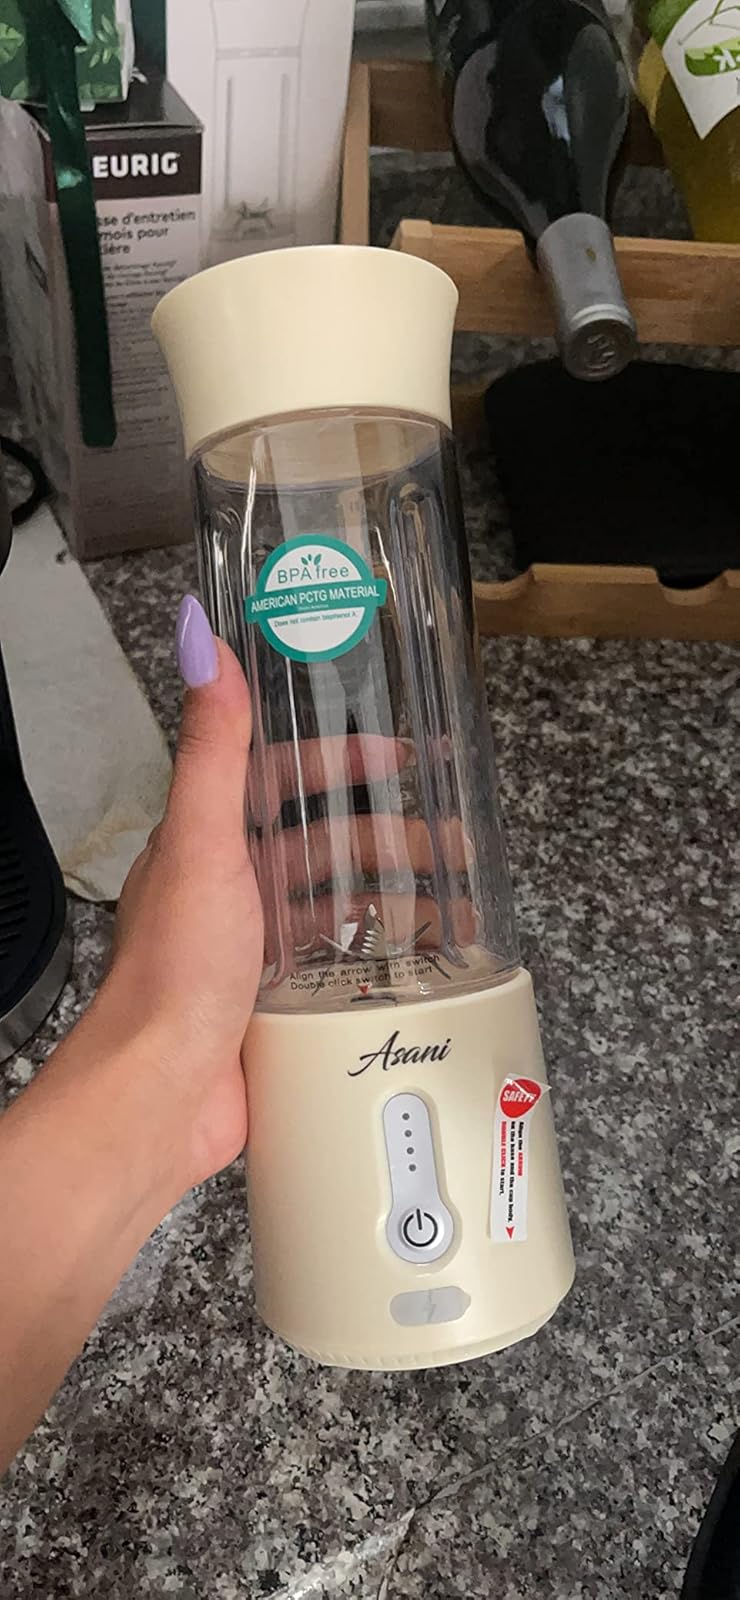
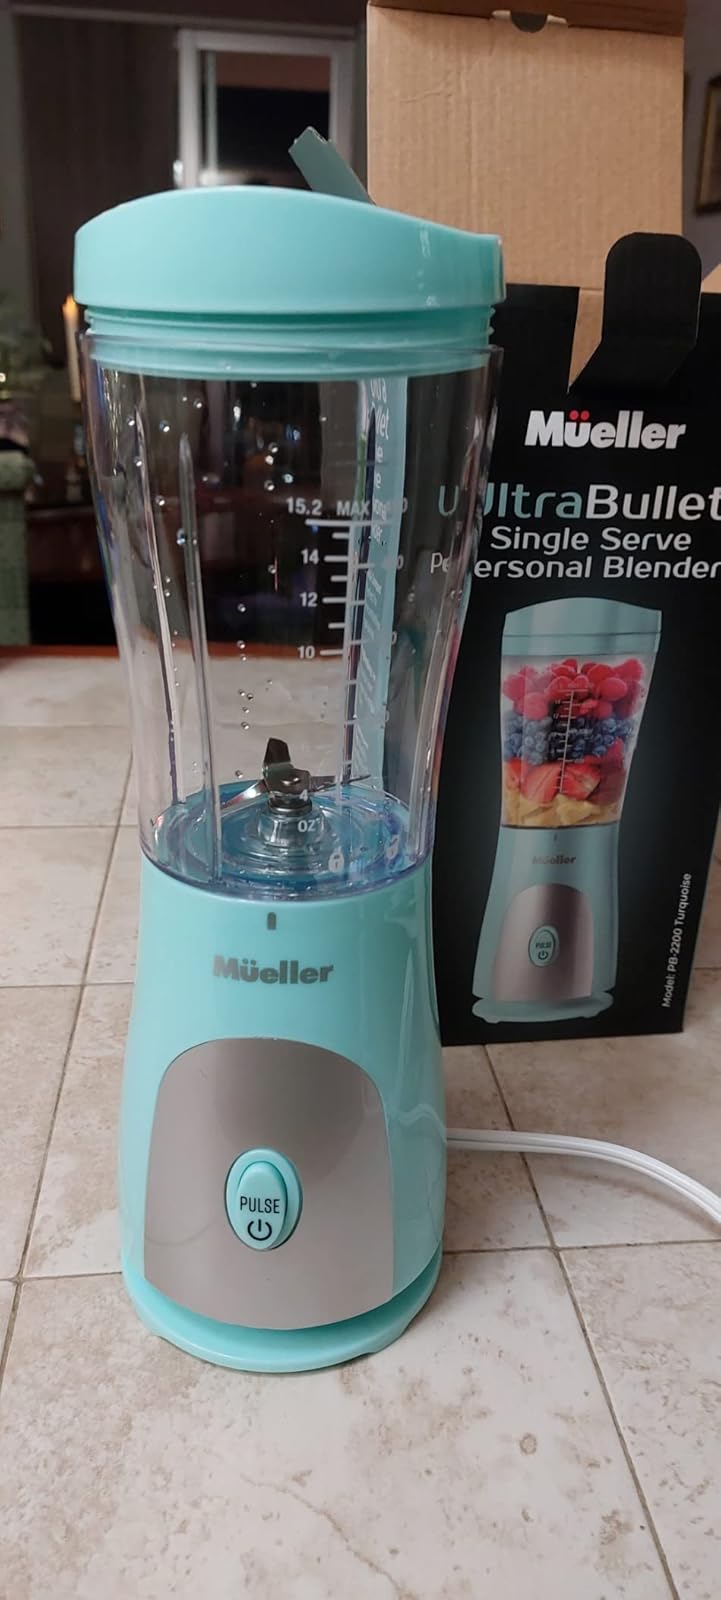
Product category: items_blender
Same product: no